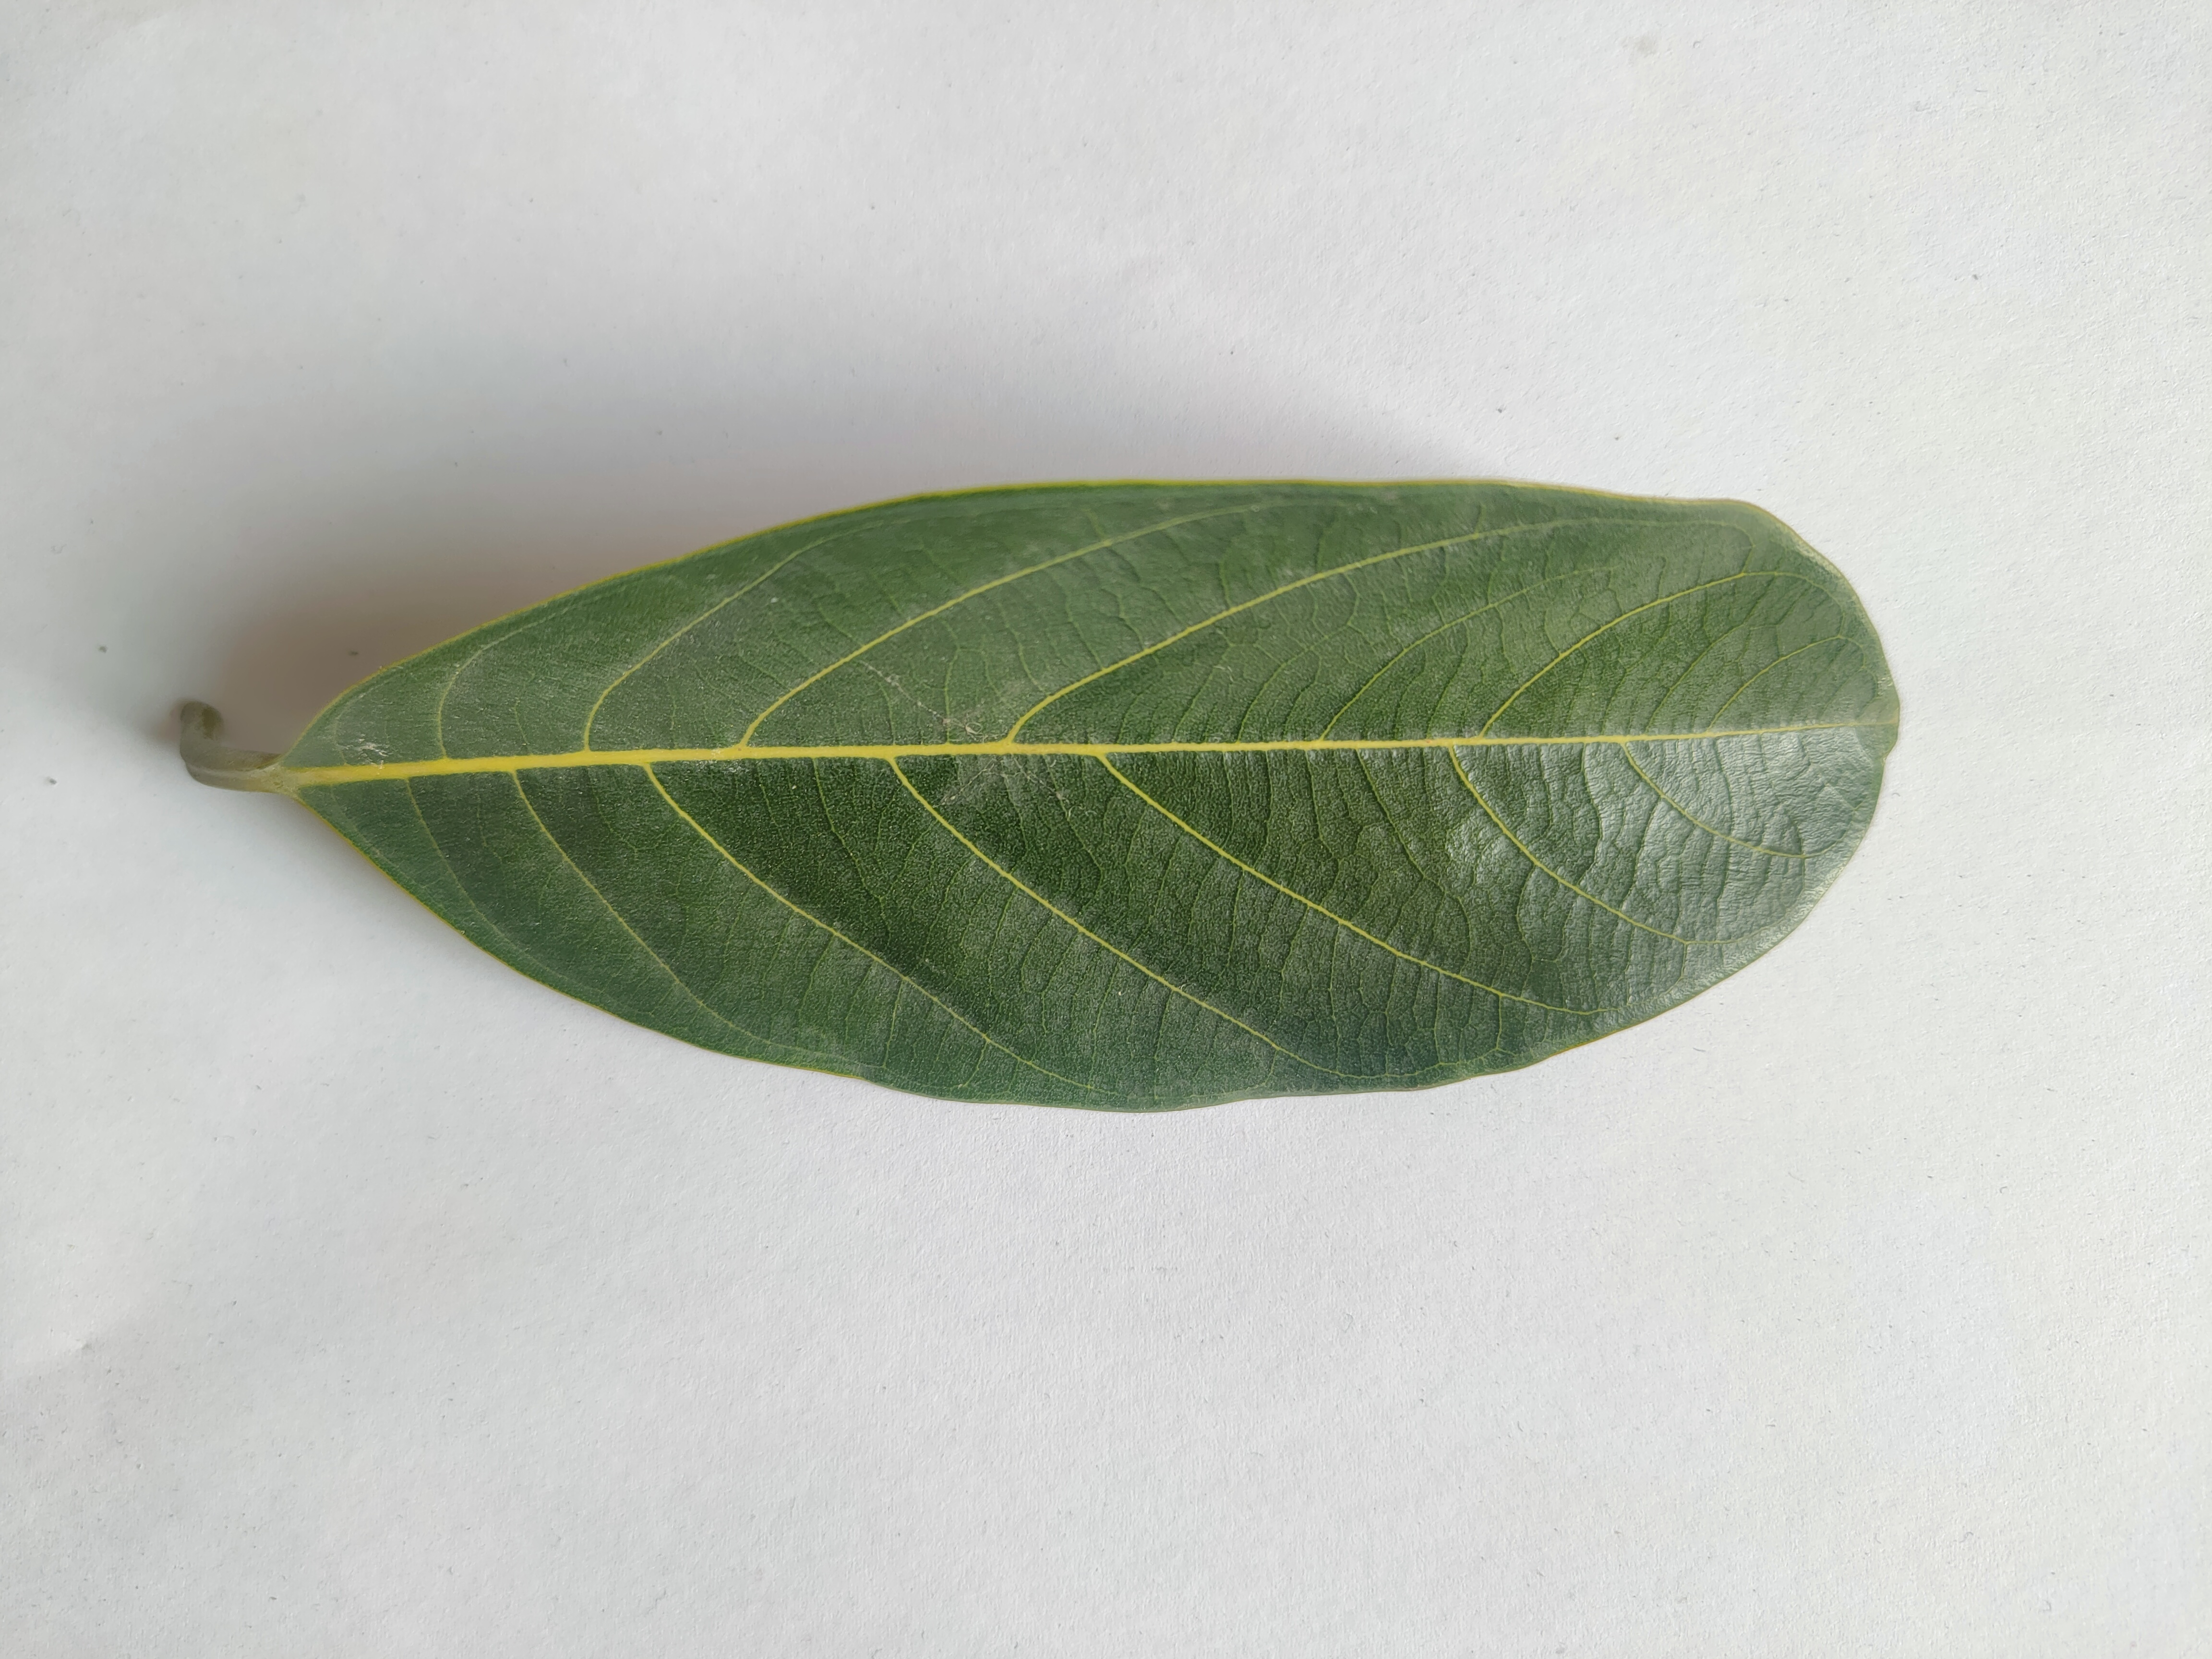
Leaf variety: Jackfruit